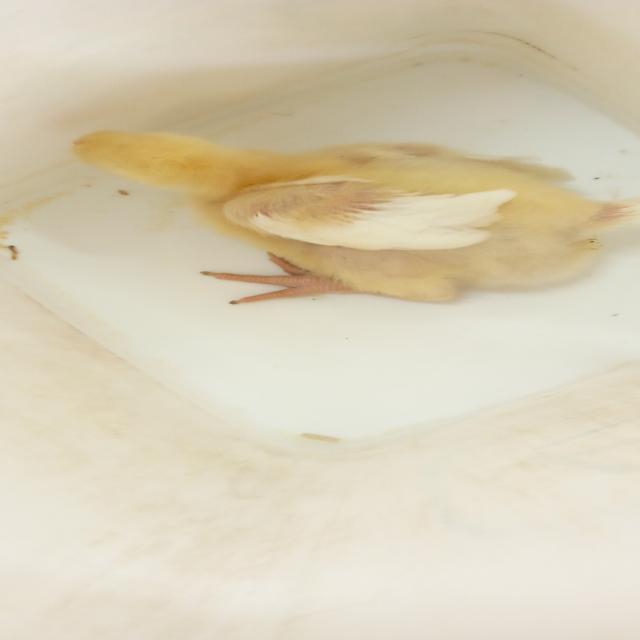
Weight: 321 g